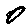
Label: 0